Sarabandes (Satie)

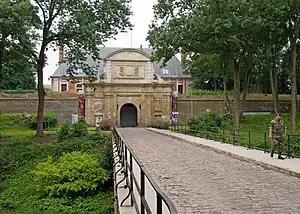
The Arras Citadel, where Satie was stationed during his military service

The "Sarabandes" emerged at a point in Satie's life when he was beginning to assert his independence as a man and artist. In November 1886, the 20-year-old composer dropped out of the Paris Conservatoire and enlisted in the French army. His close friend and collaborator at the time, the poet Contamine de Latour, claimed Satie had persisted with his hated Conservatory courses only so he could qualify for a student exemption that would reduce his five years' compulsory military service to one year in the reserves. Satie was duly assigned as a reservist to the 33rd Infantry Regiment at the Citadel in Arras, nicknamed "La belle inutile" ("The Useless Beauty") for its fine architecture and lack of strategic importance. But even this comparatively mild duty proved too onerous for his liking. He sought to make himself ill by sneaking out of his barracks at night and strolling about bare-chested in the winter air, with the result that he came down with a severe case of bronchitis. By April 1887 he was back at his family's home in Paris on a two-month medical leave.